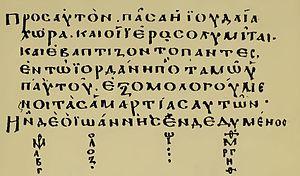
Le Codex Basilensis, portant le numéro de référence Eᵉ ou 07, ε 55, est un manuscrit de vélin du Nouveau Testament en écriture grecque onciale. Le codex tire son nom de la ville de Bâle. Il contient un texte incomplet des quatre Évangiles.